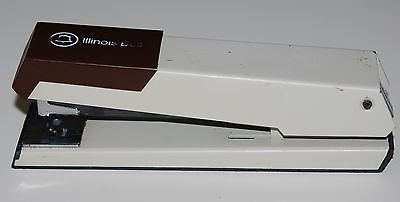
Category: stapler